2010 Philadelphia Phillies season

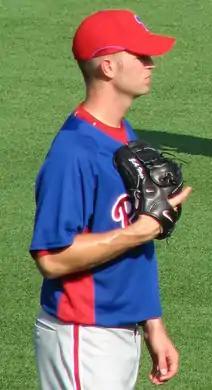
J. A. Happ defeated the Phillies for his fourth victory of the season after being sent to Houston at the trade deadline.

The Phillies returned home to face the Rockies in a four-game series; they opened with a five-run fifth inning to support Halladay's 11th victory of the year in a 6–0 win, and won their third straight game by handing Colorado starting pitcher Ubaldo Jiménez his second loss of the season in a 10–2 victory. Two consecutive one-run games—a 4–3 contest on July 25 and a 5–4 win on July 26—sealed the Phillies' series sweep; Schneider hit a two-run triple in the final match to give the Phillies a lead that they did not relinquish, despite two consecutive games of ninth-inning struggles from Lidge. Philadelphia continued against the National League West on July 27 when they opened a series against the Diamondbacks with a 9–5 victory; Howard hit his 23rd home run, but Victorino and Rollins were both injured in the contest. Victorino's abdominal strain put him on the disabled list, and top prospect Domonic Brown was promoted to take his place; Brown went 2-for-3 with two runs scored, two runs batted in, and a sacrifice fly in his major league debut the following night, a 7–1 complete-game victory by Halladay. After acquiring starting pitcher Roy Oswalt in a trade from the Astros for Happ, Valdez sealed Philadelphia's eighth consecutive victory with an 11th-inning single to score Cody Ransom with one out on July 29. Oswalt made his first start as a Phillies the following night, but the Nationals defeated the Phillies to end their winning streak; Werth hit a solo home run to score the Phillies' only run. A second straight loss to Washington closed Philadelphia's month; after taking a one-run lead against Drew Storen in the top of the ninth inning, Ryan Zimmerman hit a walk-off three-run home run against Lidge in the bottom of the ninth. The Phillies finished with a 15–13 record in the month of July.